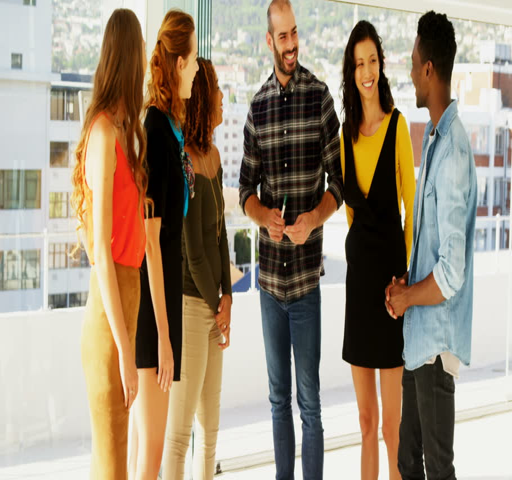
smiling team of executives interacting with each other while working in the office